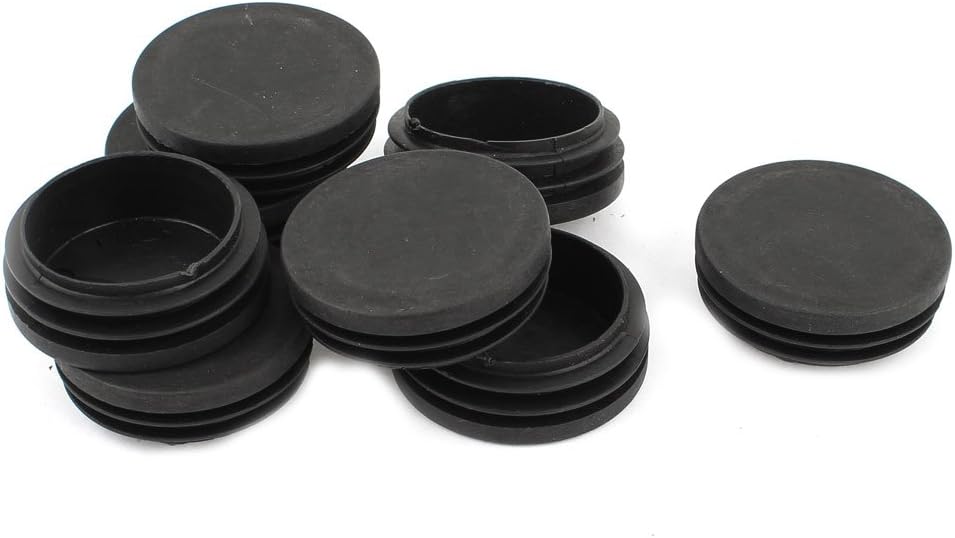
uxcell 8pcs Black Plastic 50mm Diameter Round Tubing Tube Insert Cap Bung
Category: Amazon Home
With the plastic cover coated around the table and chair foot, the floor gets less scratches and noises.The round cover cap which is ideal for inserting on the furniture legs holes.
Features: Item Name : Round Tube Insert;Bottom Diameter(Each) : 50mm/ 2" | Total Size : 51 x 18mm/ 2" x 0.7"(D*H);Color : Black | Material : Plastic | Weight : 103g | Package Content : 8 x Round Tube Insert